Talking drum

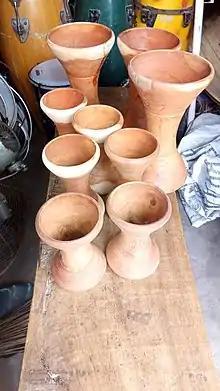
Wooden frames of talking drums

Similar hourglass-shaped drums are found in Asia, but they are not used to mimic conversation, although the idakka is used to mimic vocal music.